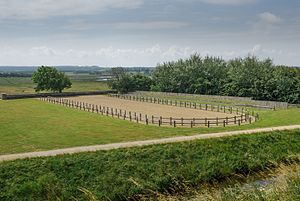
Spøttrup Borg / Redning fra undergangen
Turneringsbane syd for borgen.
Turneringsbanen ved Spøttrup Borg set fra voldene, der omkranser selv borgen.
Spøttrup er Danmarks bedst bevarede middelalderborg. Den er beliggende i Salling i Skive Kommune og fungerer som museum og turistattraktion.